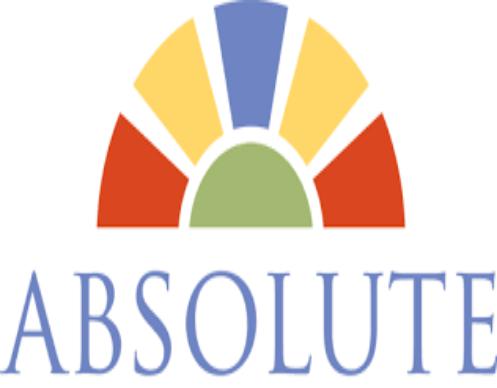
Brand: Absolut
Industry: Others